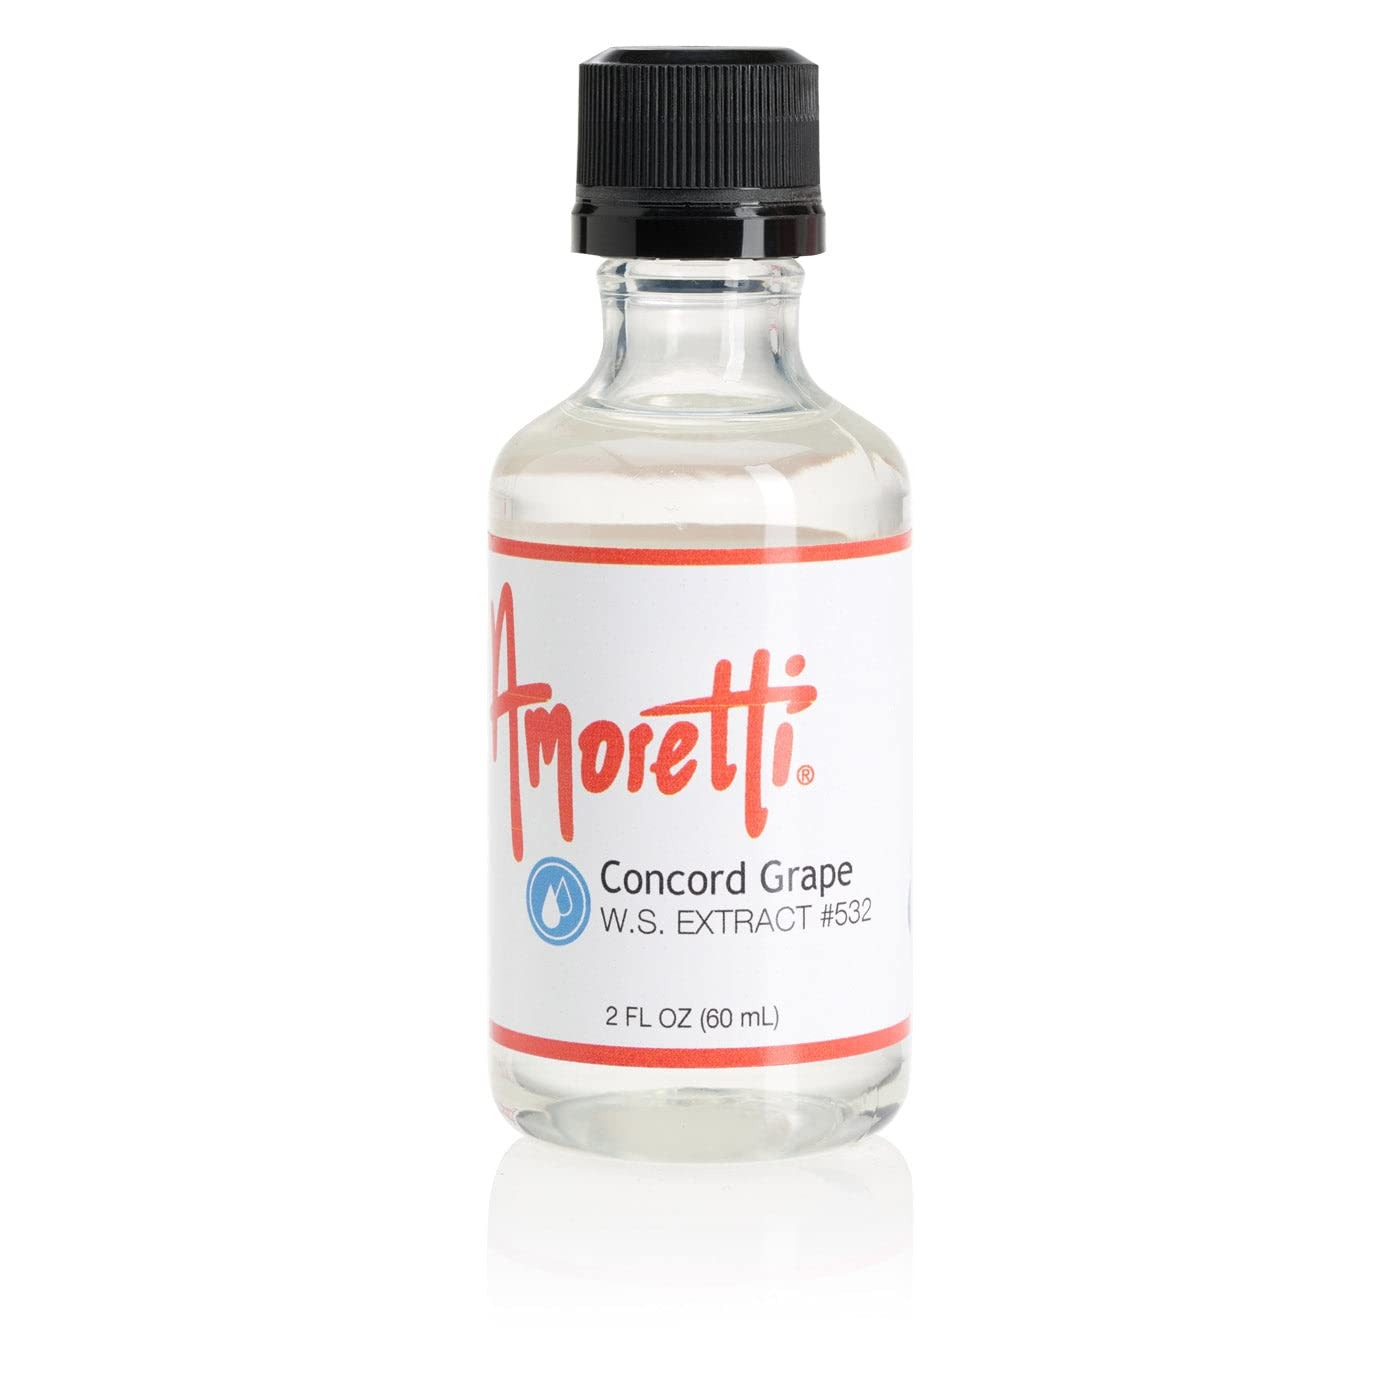
Item Name: Amoretti - Concord Grape Extract Water Soluble 2 oz - Highly Concentrated & Perfect For Pastry, Savory, Brewing, and more, Preservative Free, Vegan, Kosher Pareve, Keto Friendly
Bullet Point 1: INCREDIBLE VERSATILITY: Our extracts are ideal for flavoring cakes, cookies, buttercreams, frostings, macarons, brewing, distilling and so much more.
Bullet Point 2: SPECIFICATIONS: Highly concentrated, no preservatives, no artificial colors, gluten-free, vegan Kosher Pareve, keto-friendly, bake-proof, and freeze-thaw stable.
Bullet Point 3: HIGHEST QUALITY: We use only the finest and freshest ingredients to deliver delicious natural flavors in each serving.
Bullet Point 4: Preservative-Free
Bullet Point 5: Bake-Proof & Freeze-Thaw Stable
Product Description: Rich, Vibrant, FruityEnhance your gourmet creations with Amoretti's Concord Grape Water-Soluble Extract. A trusted choice among industry professionals, our extracts are naturally flavored, highly concentrated, and very versatile. Deliver the vibrant flavor of ripe, hand-picked grapes straight into all your favorite culinary applications. Empower your imagination — with Amoretti!Product Details
Value: 2.0
Unit: Ounce

Price: 40.85